Servet Libohova

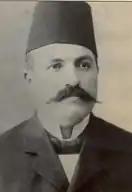
Servet Libohova photo

Servet Libohova was an Albanian politician and mayor of Tirana from 1915 through 1916.